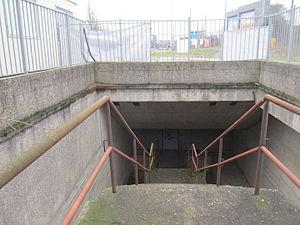
Bouche de prémétro Foorplein. La station n'est pas en service. Română: Ingang van premetrostation Foorplein. Het station is niet in gebruik.
Foorplein est une station fantôme du prémétro d'Anvers. Elle est située à l'est de la ville à la limite de Borgerhout et de Deurne à hauteur de la Turnhoutsepoort où la Turnhoutsebaan et le Singel se croisent. Construite dans le cadre du Reuzenpijp, les travaux ont débuté en 1978 et sont depuis 1989 à l'arrêt.